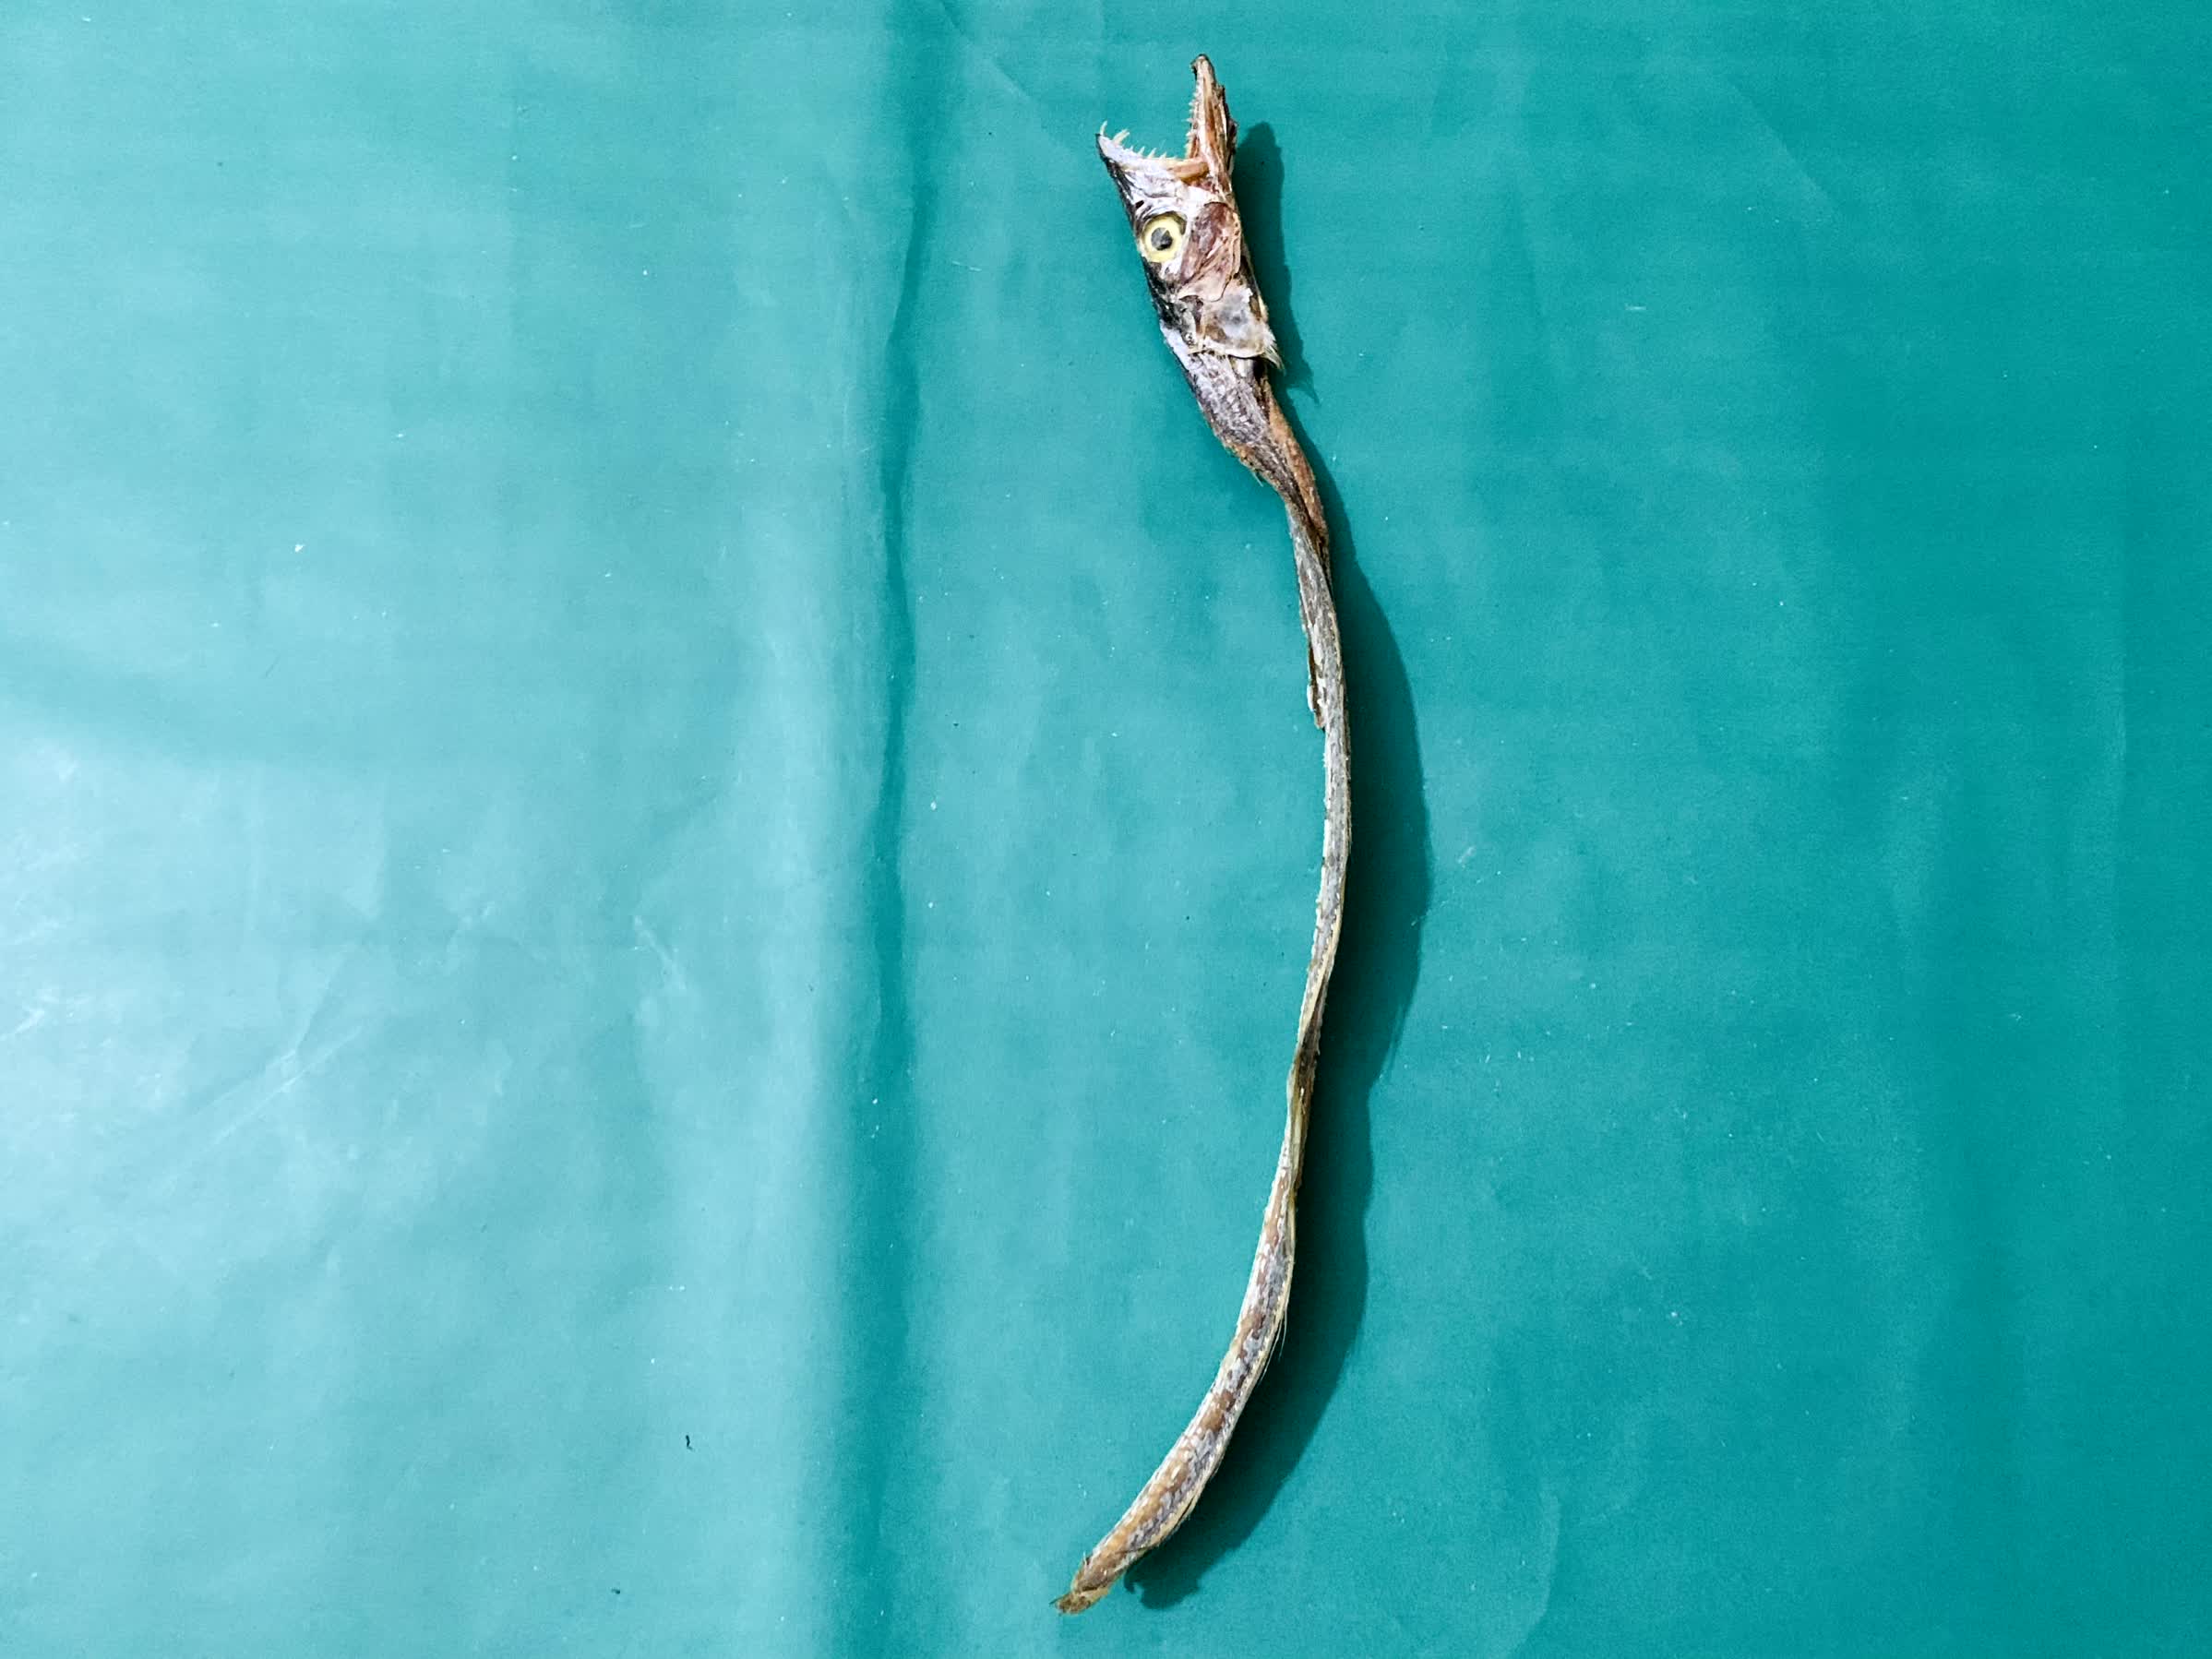
Species: Churi